Velkopopovický Kozel

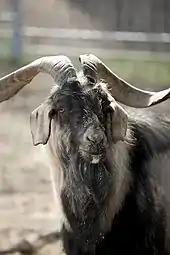
Kozel mascot Olda

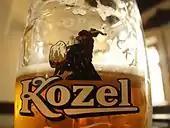
Olda depicted on a glass of Kozel

The name Kozel and its emblem have their origins in the period after the First World War. "Kozel" means "male goat" in Czech, and a dark beer was at that time called "bock", which means "goat" in German.